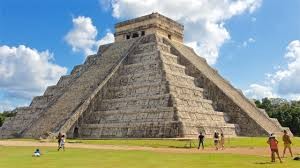
Landmark: Chichen Itza